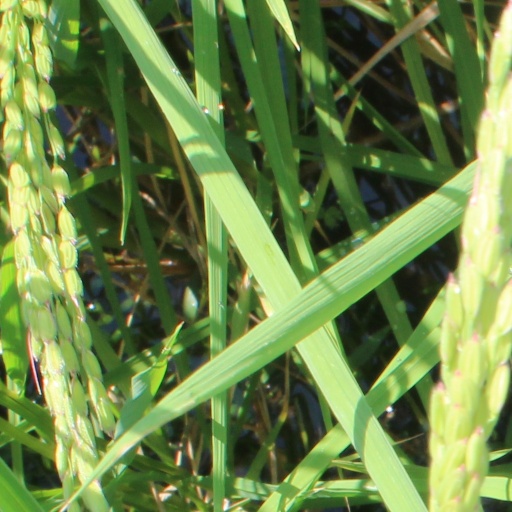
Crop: rice